Through the Wire

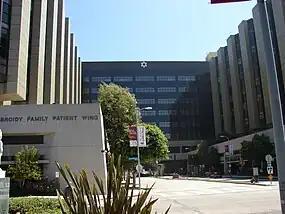
Cedars-Sinai Medical Center (pictured), where West was transported after his car accident

On October 23, 2002, West was in a California recording studio producing music for Beanie Sigel, Peedi Crakk, and The Black Eyed Peas. After leaving the studio at around 3 a.m. in his rented Lexus, he had a near-fatal crash when he had fallen asleep at the wheel. He was taken to the Cedars-Sinai Medical Center, mentioned in the song as "the same hospital where Biggie Smalls died," and had his jaw wired to his face in reconstructive surgery. Two weeks after being admitted to the hospital, he recorded the song at the Record Plant Studios with his jaw still wired shut. Consequence recalls West started rapping the lyrics to the song three days after the crash.